Medical ultrasound

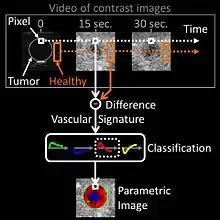
Parametric imaging of vascular signatures (diagram)

Ultrasonography (sonography) uses a probe containing multiple acoustic transducers to send pulses of sound into a material. Whenever a sound wave encounters a material with a different density (acoustical impedance), some of the sound wave is scattered but part is reflected back to the probe and is detected as an echo. The time it takes for the echo to travel back to the probe is measured and used to calculate the depth of the tissue interface causing the echo. The greater the difference between acoustic impedances, the larger the echo is. If the pulse hits gases or solids, the density difference is so great that most of the acoustic energy is reflected and it becomes impossible to progress further.